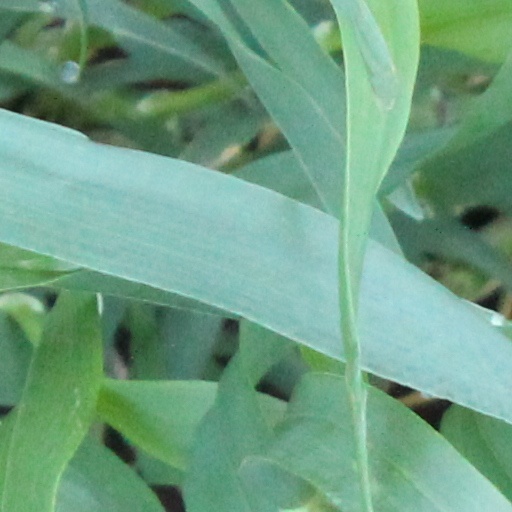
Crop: wheat